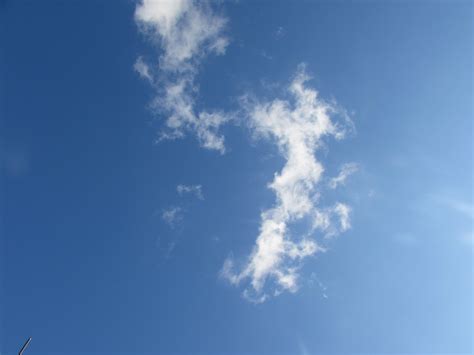
Weather: sun or clear